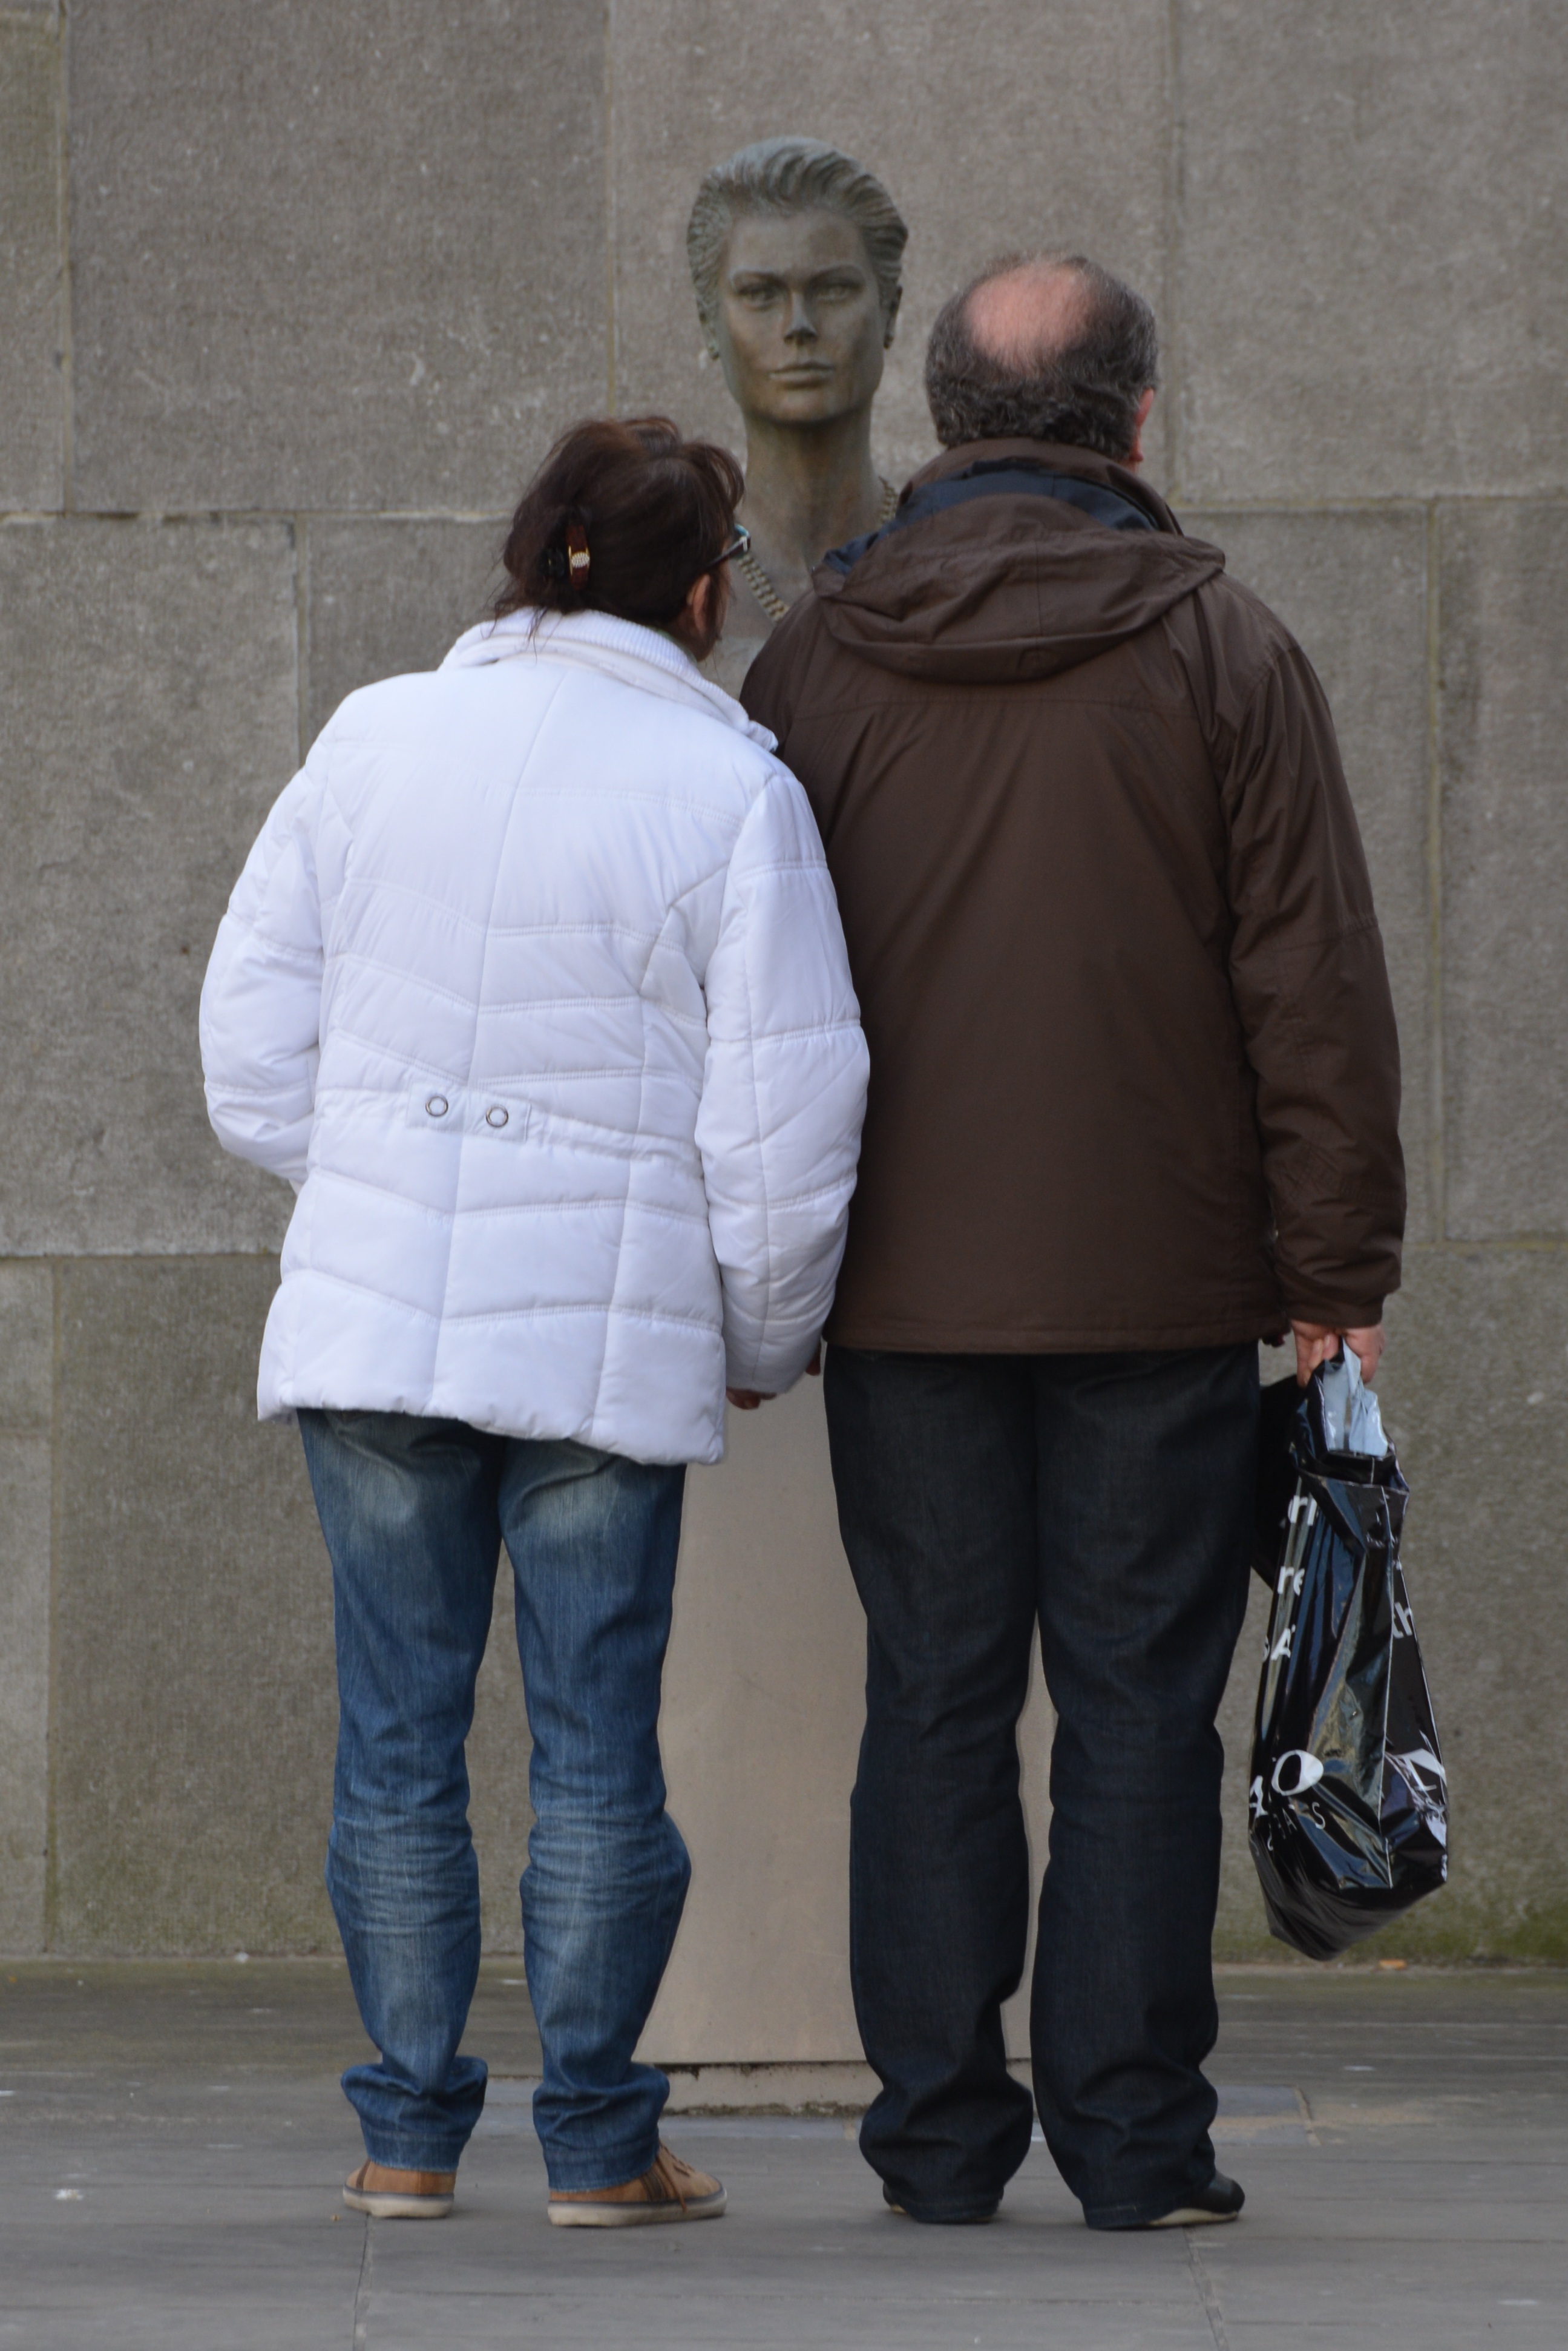
man, person, people, woman, statue, photograph, interaction, human positions